Furmint

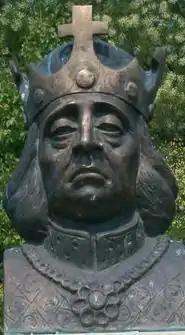
Furmint may have been introduced to Hungary during the reign of King Béla IV.

Other theories of Furmint's origins have the grape being introduced to the Austro-Hungarian area in the Middle Ages. As noted by Master of Wine Jancis Robinson, the grape may have been brought to Hungary in the 13th century during the reign of King Béla IV. Following the destruction of the Mongolian invasion of Hungary, Béla wanted to quickly revive the country's devastated vineyards. The king instituted several policies encouraging mass immigration of people knowledgeable in viticulture and winemaking. Many of the immigrants that heeded Béla's call brought new grape varieties with them - one of which may have been Furmint.